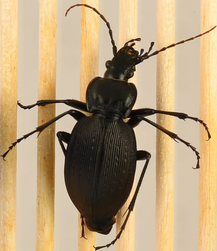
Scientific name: Carabus goryi
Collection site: Harvard Forest & Quabbin Watershed NEON (HARV), plot HARV_005